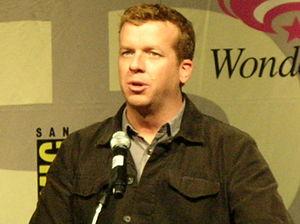
Joseph McGinty Nichol, dit McG, est un réalisateur, producteur et scénariste américain, né le 9 août 1968 à Kalamazoo dans le Michigan.
12 heures ou Kidnappée au Québec est un film américain réalisé par Simon West sorti en 2012.